Vash the Stampede

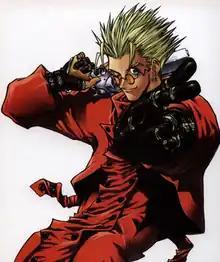
Artwork by Yasuhiro Nightow of Vash the Stampede in "Trigun Maximum".

is the protagonist of "Trigun", a manga series created by Yasuhiro Nightow in 1995. Set on the planet No Man's Land, Vash is the most feared outlaw who has earned a bounty of $$60 billion ("double dollar") on his head and the nickname after accidentally destroying a city with his supernatural powers. He is a skilled gunman who battles bounty hunters and assassins working for his twin brother, Millions Knives. Despite his reputation, Vash displays a kindhearted personality by befriending citizens and refusing to murder his enemies.